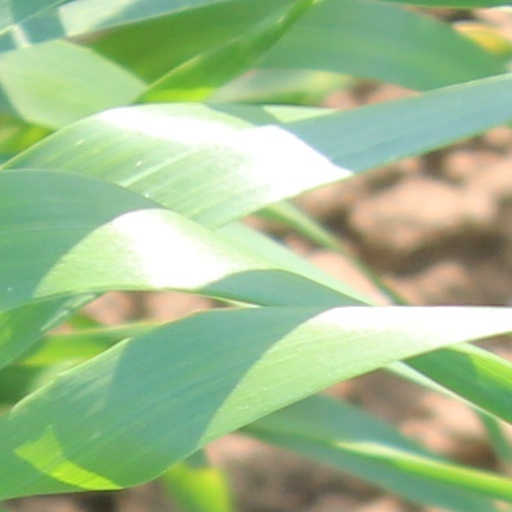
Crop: wheat